Marcus McBeth

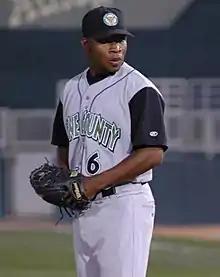
McBeth with the Kane County Cougars in 2005

Marcus Andre McBeth (born August 23, 1980) is an American former Major League Baseball (MLB) right-handed relief pitcher who played for the Cincinnati Reds in 2007.